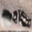
Label: skunk